Kusasi people

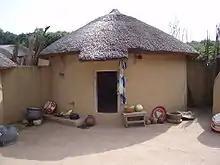
A Kusasi home

The Kusasi, Kusaasi, or the Kusaal people, are an ethnic group primarily located in the Bawku Traditional Area of Ghana's Upper East Region, with an estimated population of around 723,000. They are the second-largest ethnic group in Ghana's Northern sector and have a significant presence in southern Burkina Faso. The Kusasi speak the Kusaal language, a Gur language, and are considered indigenous to the eastern part of the Upper East Region.